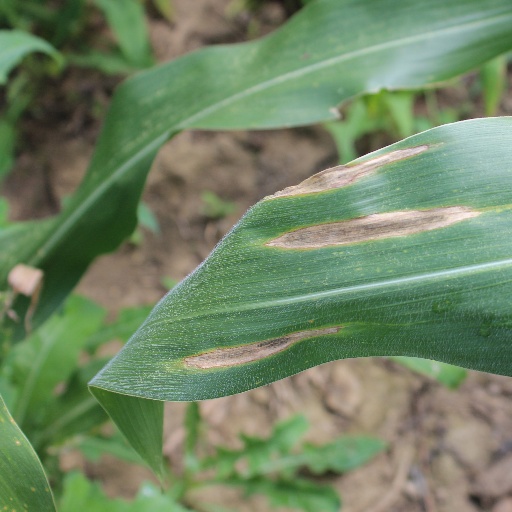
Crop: maize; corn